Payback (2015)

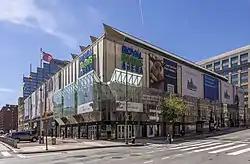
The event was held at the Royal Farms Arena in Baltimore, Maryland.

Payback was an annual professional wrestling event that was established by WWE in 2013. The concept of the event was the wrestlers seeking payback against their opponents. The 2015 event was the third Payback and was held on May 17, 2015, at the Royal Farms Arena in Baltimore, Maryland. The event aired on pay-per-view (PPV) worldwide and was livestreamed on the WWE Network. Payback was available free to new subscribers on the WWE Network, as part of a 30-day free trial in over 140 countries.